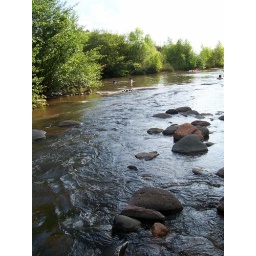
Made us laugh to see people swimming in this &amp;quot;river&amp;quot;, made us grateful for all the natural water in MI!